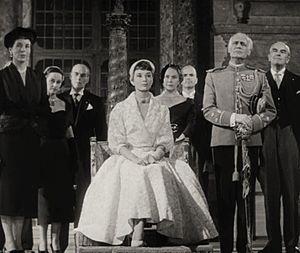
Tullio Carminati est un acteur italien, de ses titre et nom complet Comte Tullio Carminati de Brambilla, né le 21 septembre 1894 à Zara, mort d'un accident vasculaire cérébral le 26 février 1971 à Rome.
Margaret Rawlings, née le 5 juin 1906 à Osaka et morte le 19 mai 1996 à Wendover, est une actrice anglaise.